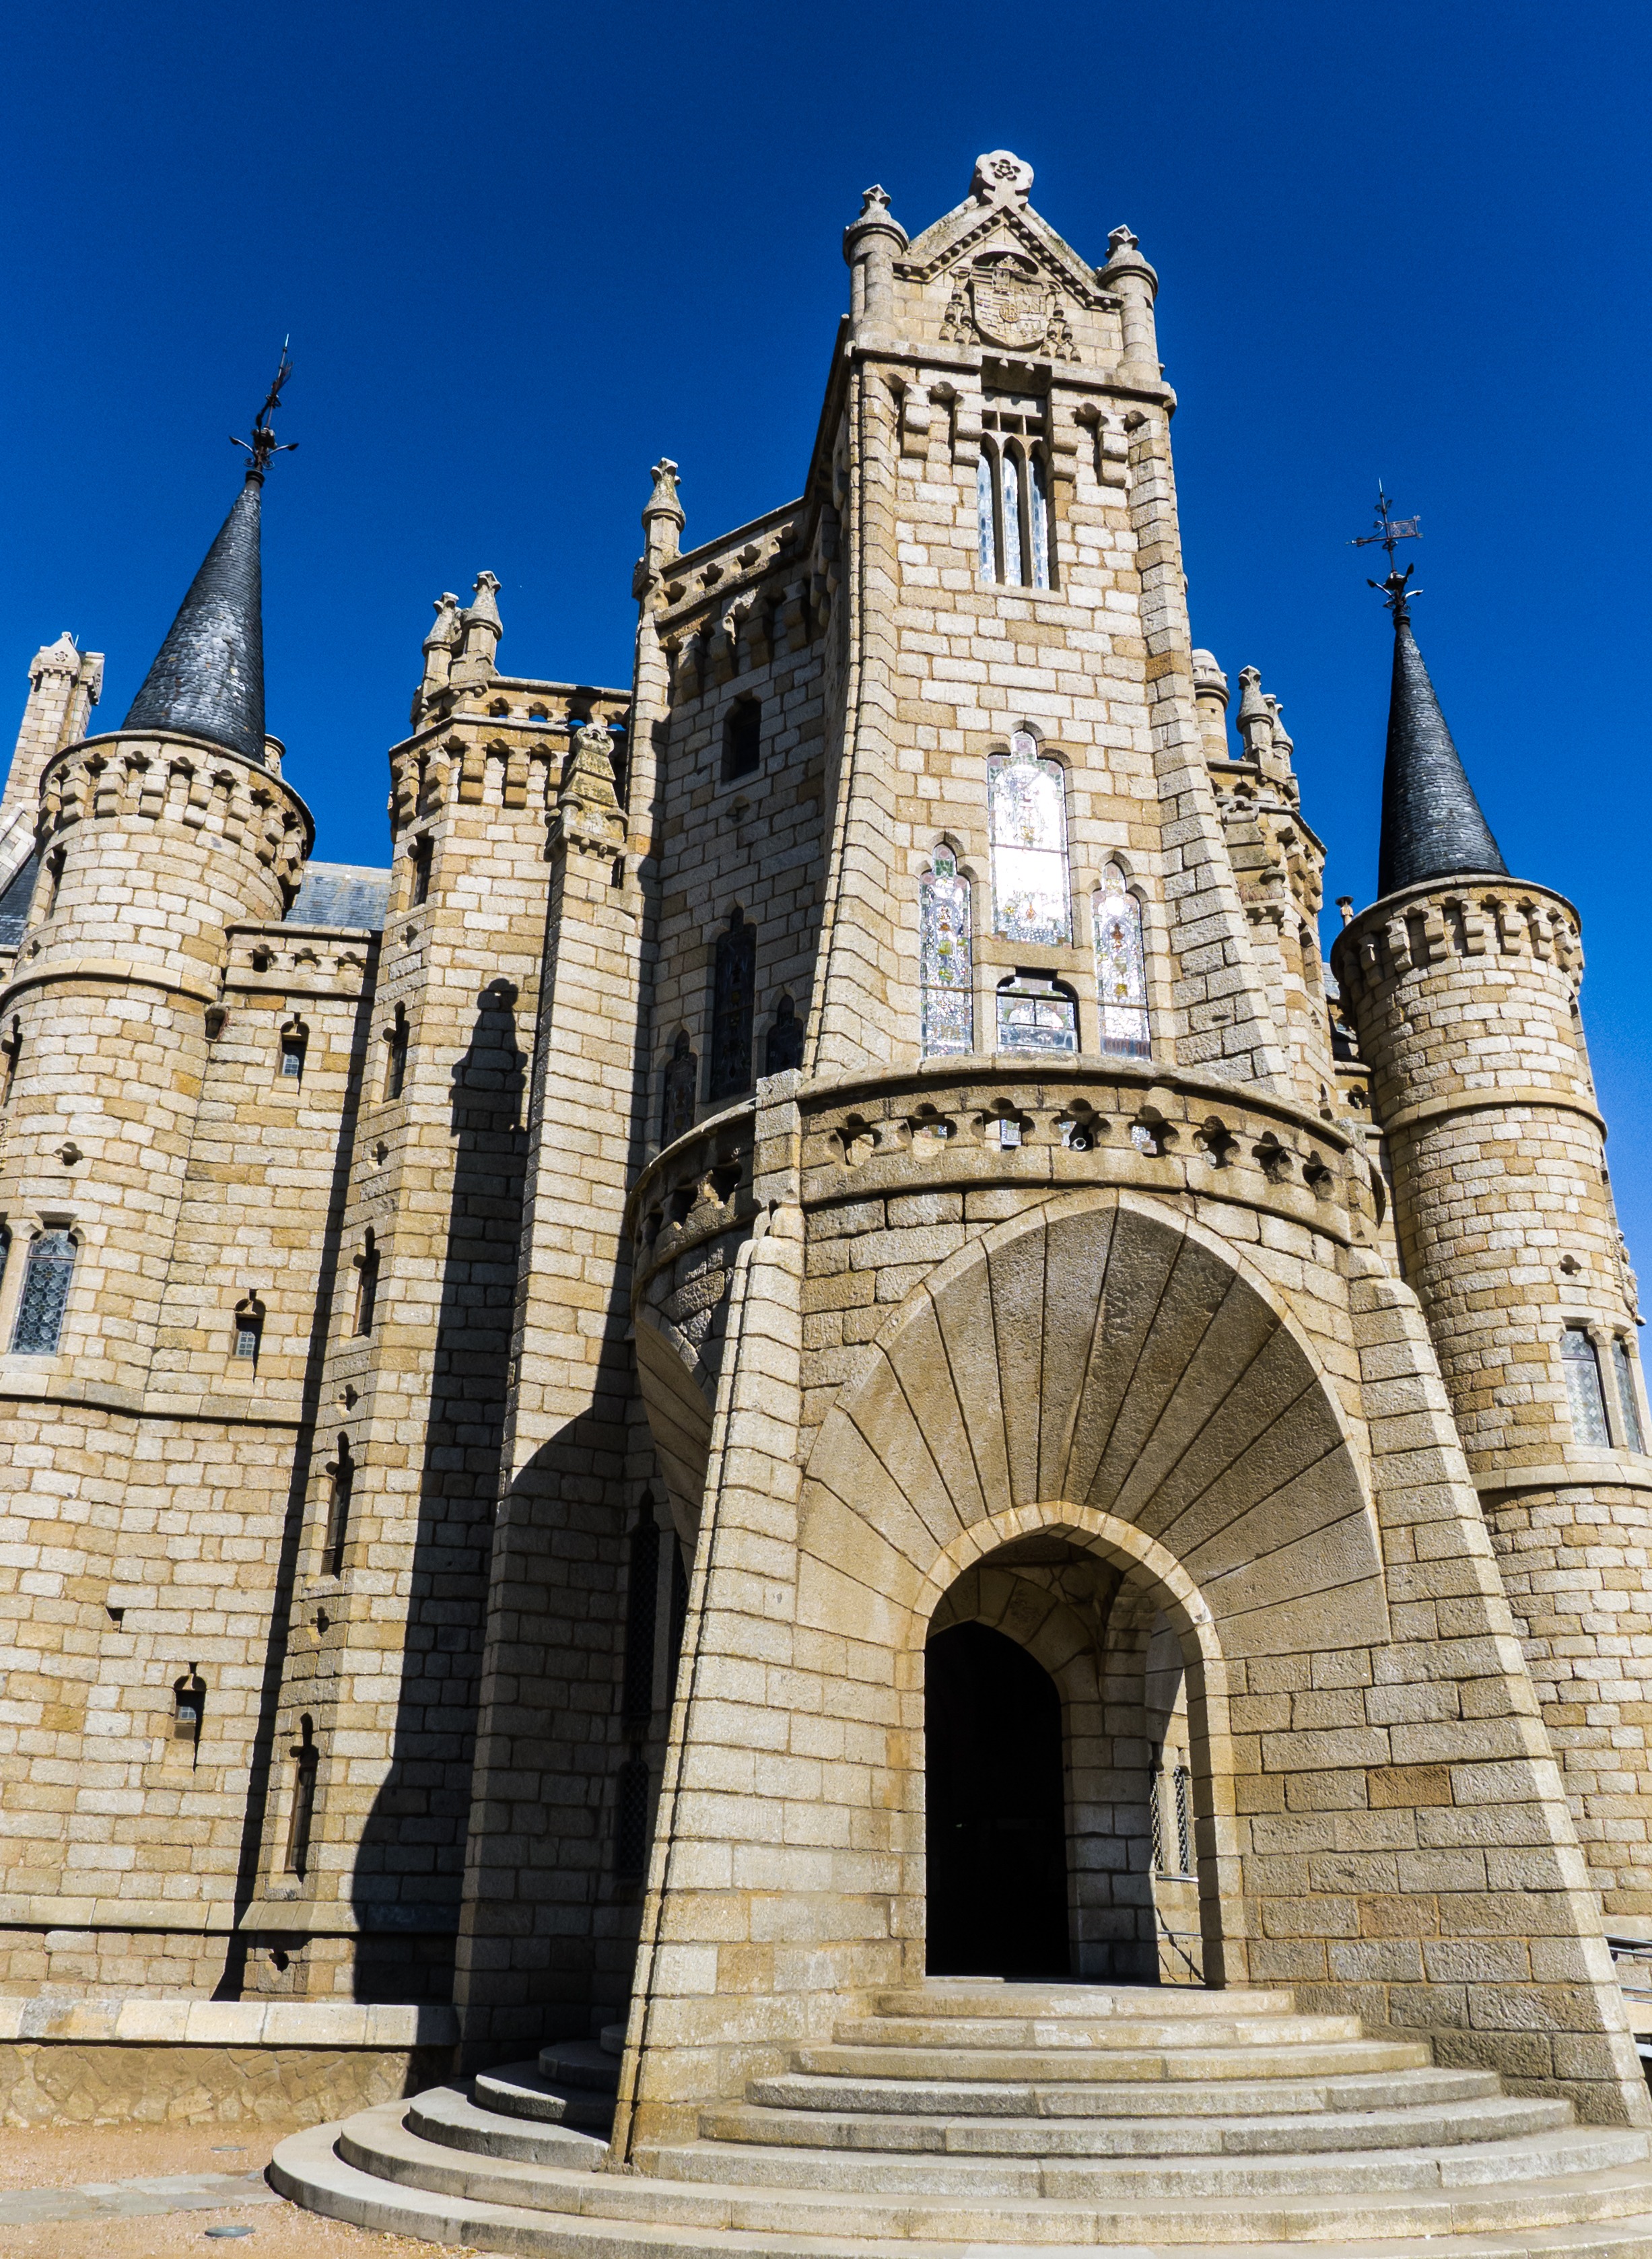
architecture, building, palace, tower, castle, landmark, facade, church, cathedral, place of worship, bell tower, medieval architecture, fortress, spire, monastery, gaudi, middle ages, astorga, gothic architecture, historic site, ancient history, byzantine architecture